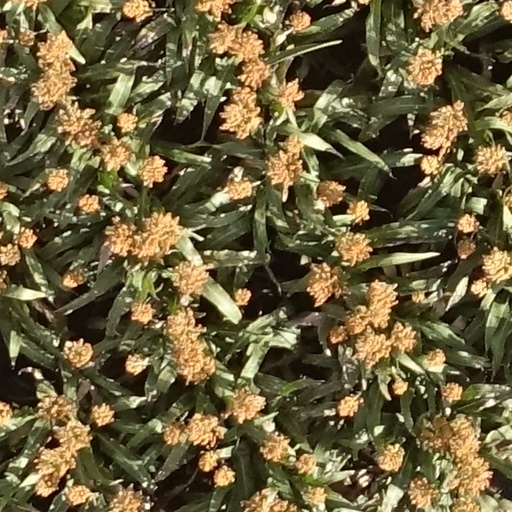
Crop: sorghum